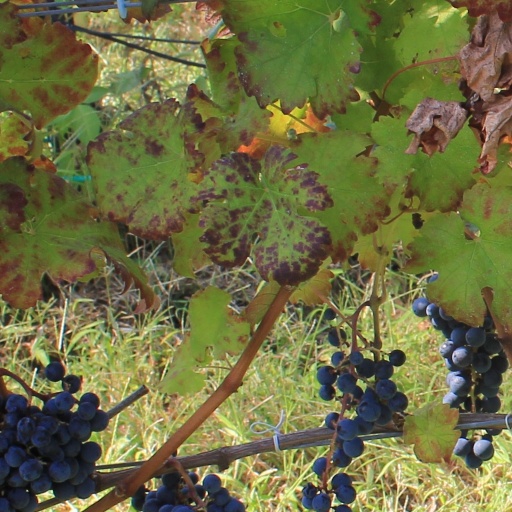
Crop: grape